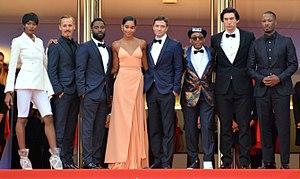
Présentation du film BlacKkKlansman au festival de Cannes
BlacKkKlansman : J'ai infiltré le Ku Klux Klan, ou Opération infiltration au Québec, est un biopic sous la forme d'une comédie policière américaine coécrite, coproduite et réalisée par Spike Lee, sortie en 2018. Le film a reçu le Grand Prix du Festival de Cannes.
Spike Lee de son vrai nom Shelton Jackson Lee est un scénariste, réalisateur, acteur et producteur américain né le 20 mars 1957 à Atlanta.
Christopher John Grace, dit Topher Grace, est un acteur américain, né le 12 juillet 1978 à New York.